Christopher Scott (cyclist)

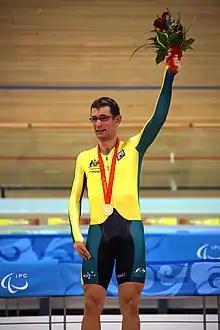
Chris Scott gold medallist individual pursuit at the 2008 Beijing Games

Scott first competed at the Paralympics in 7-a-side Football at the 1988 Seoul Games. He also competed in athletics in the 1992 Paralympics in Barcelona. He switched to cycling due to a broken ankle. At the 1996 Atlanta games, he won a gold medal in the Mixed 5,000 m Time Trial Bicycle CP Div 4 event, and a silver medal in the Mixed 20k Bicycle CP Div 4 event. In 1998 and 1999, he held an Australian Institute of Sport Athlete with a Disability scholarship.